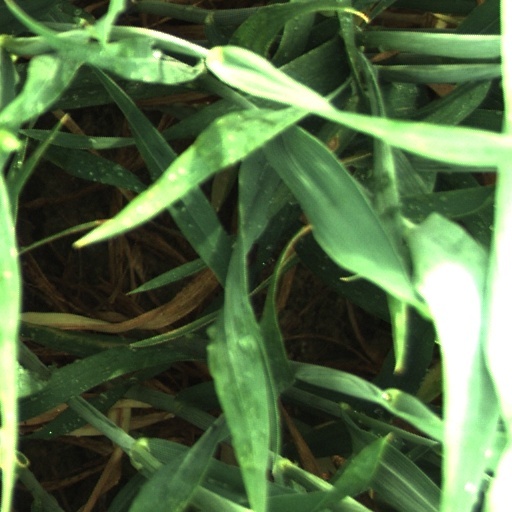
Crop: wheat